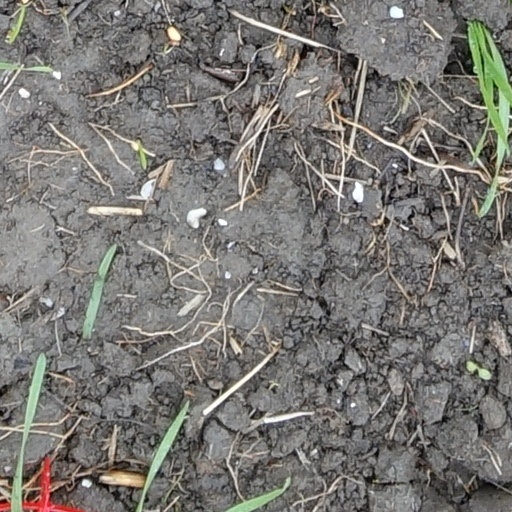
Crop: wheat